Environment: real
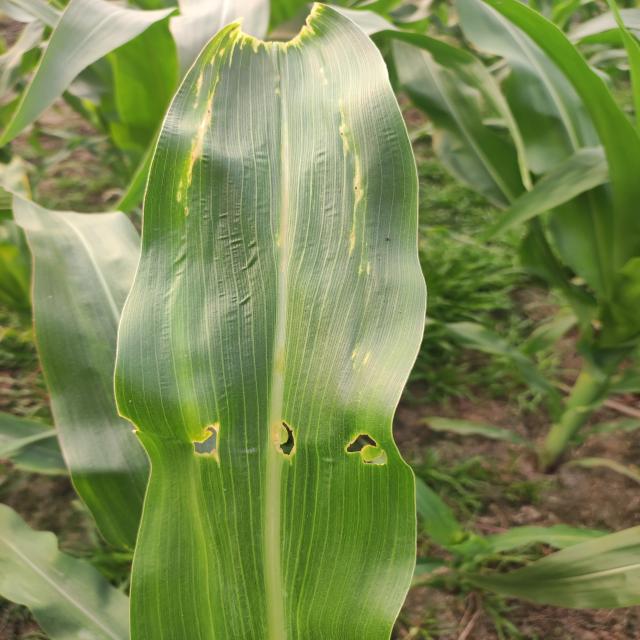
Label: fall_armyworm